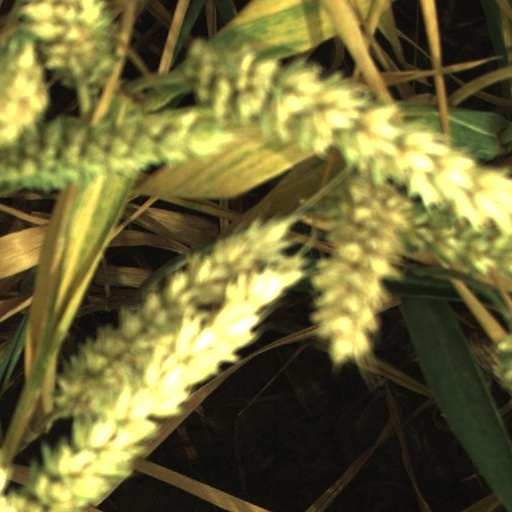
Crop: wheat